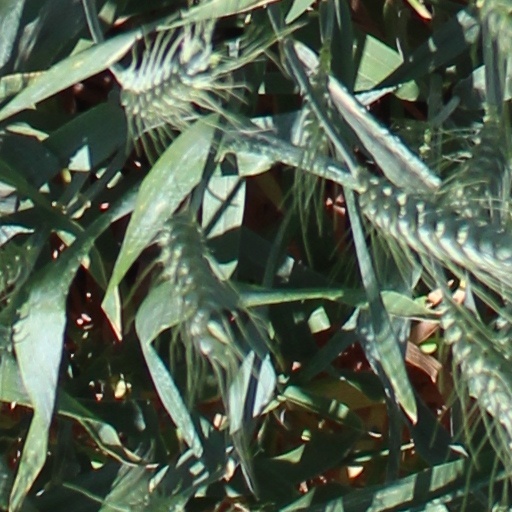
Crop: wheat